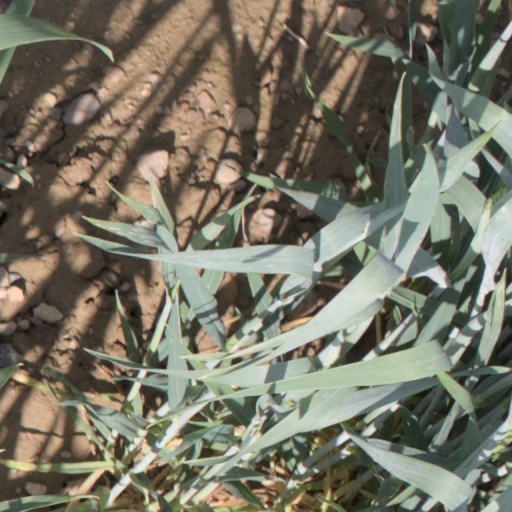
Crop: wheat